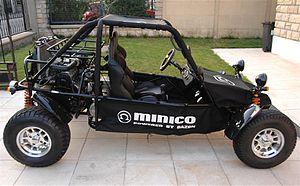
Vue de profil du buggy Dazon 1100
Le buggy Dazon 1100 est un engin de loisirs fabriqué en Chine depuis l'année 2005.